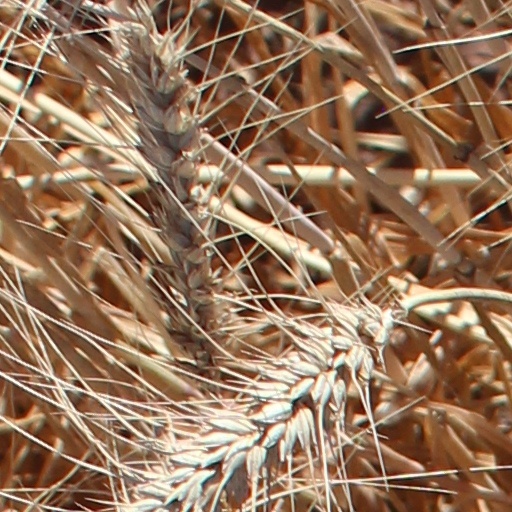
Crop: wheat